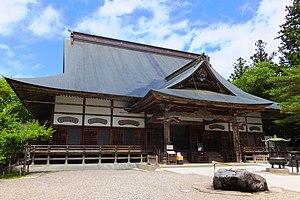
Hiraizumi est un bourg du district de Nishiiwai, situé dans la préfecture d'Iwate, au Japon.